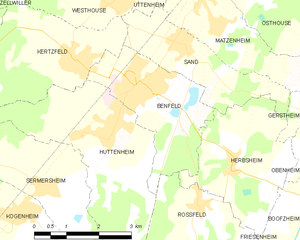
Carte des communes françaises